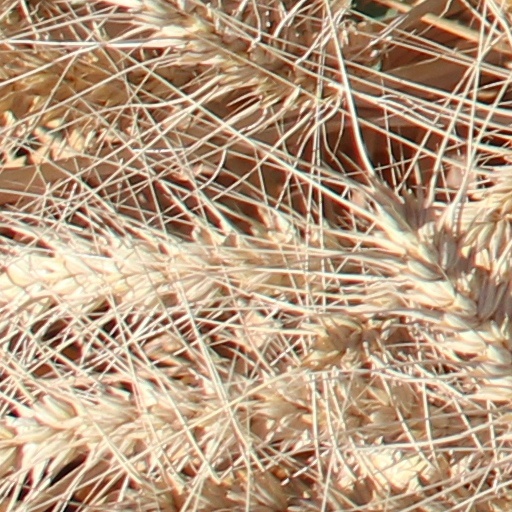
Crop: wheat